Jacksonville Jumbo Shrimp

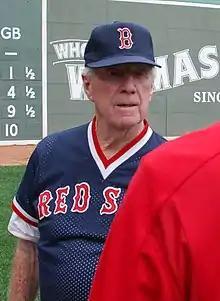
Joe Morgan won the IL Most Valuable Player Award in 1964.

Jacksonville affiliated with the Los Angeles Dodgers in 2001. Manager of the Year John Shoemaker's 2001 club paced the league with an 83–56 mark, winning both halves of the season. They bested Chattanooga, 3–2, to advance to the finals against the Huntsville Stars, but the September 11 terrorist attacks brought a halt to the championship series before it began. Jacksonville and Huntsville were declared co-champions. The 2002 season was the Suns' last year at Wolfson Park. They moved into the newly constructed Baseball Grounds of Jacksonville, later renamed 121 Financial Ballpark, at the start of the 2003 season, and VyStar Ballpark for the 2025 season. The 11,000-seat, US$34-million venue was created as part of the Better Jacksonville Plan. The 2002 team made a bid to win the championship outright but was swept by Birmingham in the best-of-five finals. Starter Joel Hanrahan was 2003's Most Outstanding Pitcher. With Shoemaker still at the helm, the Suns won the first half title before sweeping Birmingham, 3–0, in the Southern Division series. They went on to win their third Southern League championship over West Tenn, 3–1. Though the 2006 club was eliminated by the Montgomery Biscuits in the division series, Shoemaker won his second Manager of the Year Award, and Spike Lundberg was selected as the league's Most Outstanding Pitcher.